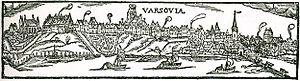
Varsovie est depuis 1596 la capitale de la Pologne et depuis 1999 le chef-lieu de la voïvodie de Mazovie. Elle est située sur la Vistule, à environ 320 km de la mer Baltique et des Carpates. Peuplée par plus d'1,8 million d'habitants, la capitale polonaise est aussi la plus grande ville du pays et la 8ᵉ plus grande de l'Union européenne. Varsovie se divise en dix-huit arrondissements.